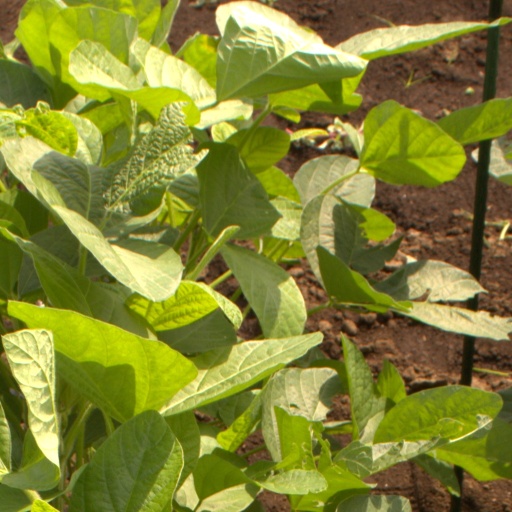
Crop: soybean